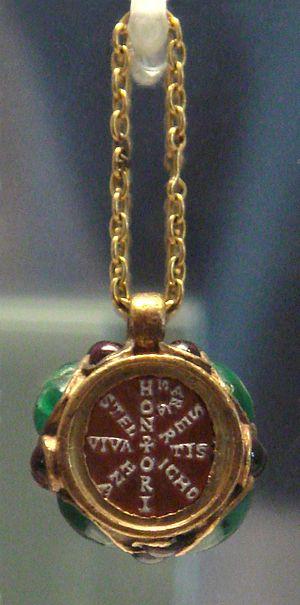
Cet article présente la liste des impératrices romaines, c’est-à-dire la femme de l’empereur de Rome depuis Auguste jusqu'à la chute de l'Empire romain d'Orient.
Marie, fille du général romain Stilicon, née vers 385, morte en 407, est une impératrice romaine, épouse d'Honorius, empereur d'Occident de 395 à 423.